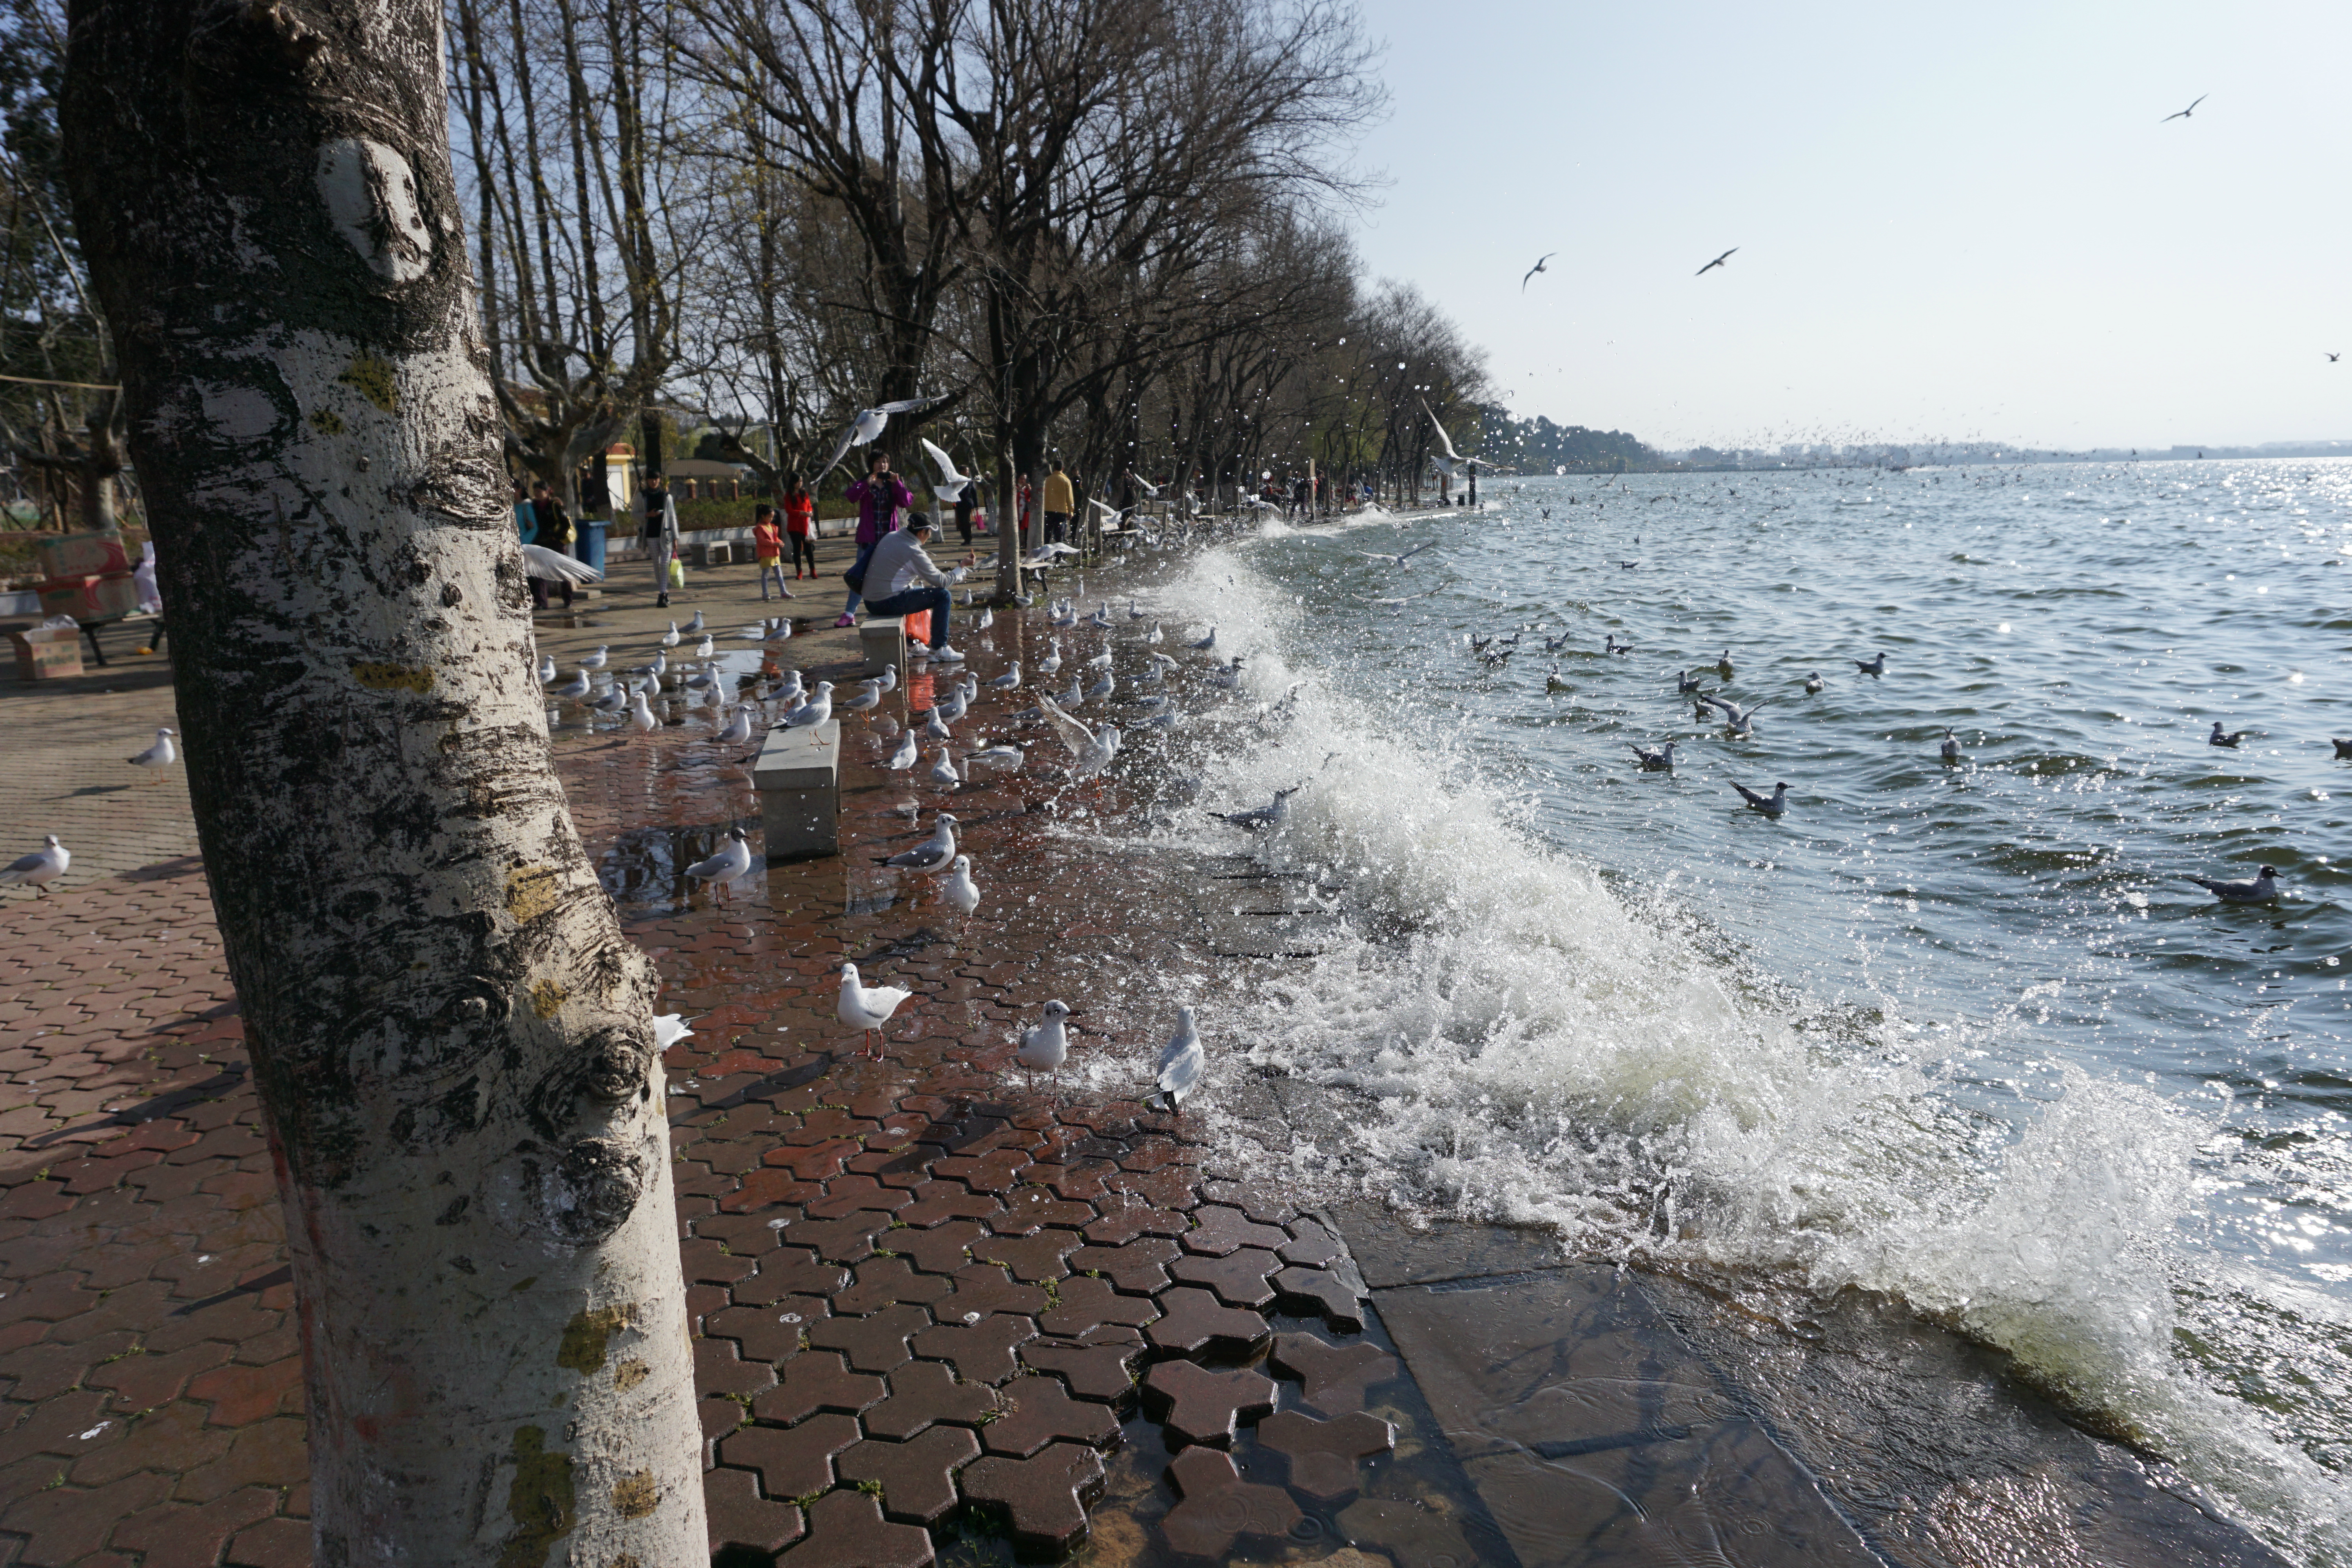
tree, water, body of water, shore, sea, coast, sky, river, recreation